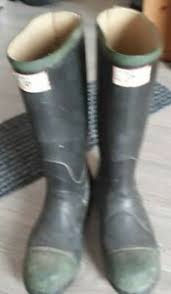
Waste category: shoes